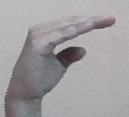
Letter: jeem